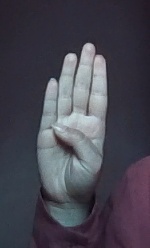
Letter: kaaf